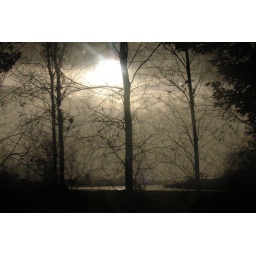
a peeping sun through a sinister black / grey sky and a serious rainstorm over the river (schelde).